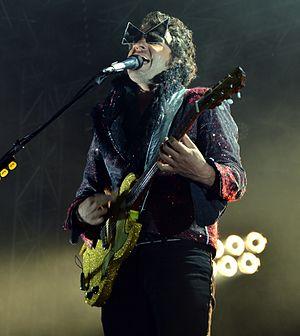
La 20ᵉ cérémonie des Victoires de la musique a lieu le 5 mars 2005 au Zénith de Paris. Elle est présentée par Jean-Luc Delarue, Michel Drucker, Guillaume Durand, Daniela Lumbroso et Nagui.
Louis, Matthieu, Joseph et Anna Chedid est à la fois le nom d'une tournée collective de la famille Chedid en 2015 et le titre de l'album studio enregistré la même année après cette tournée. Dans les deux cas, il s'agit d'une collaboration entre le chanteur Louis Chedid et trois de ses enfants : Matthieu, Joseph et Anna.